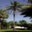
Label: palm_tree